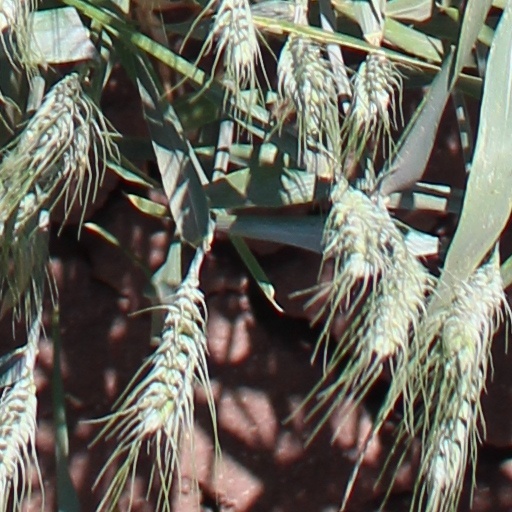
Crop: wheat